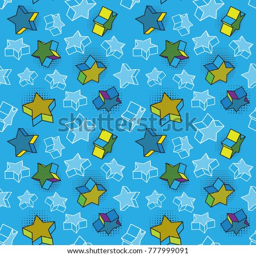
vector seamless pattern , colorful pattern with 3d graphic elements .